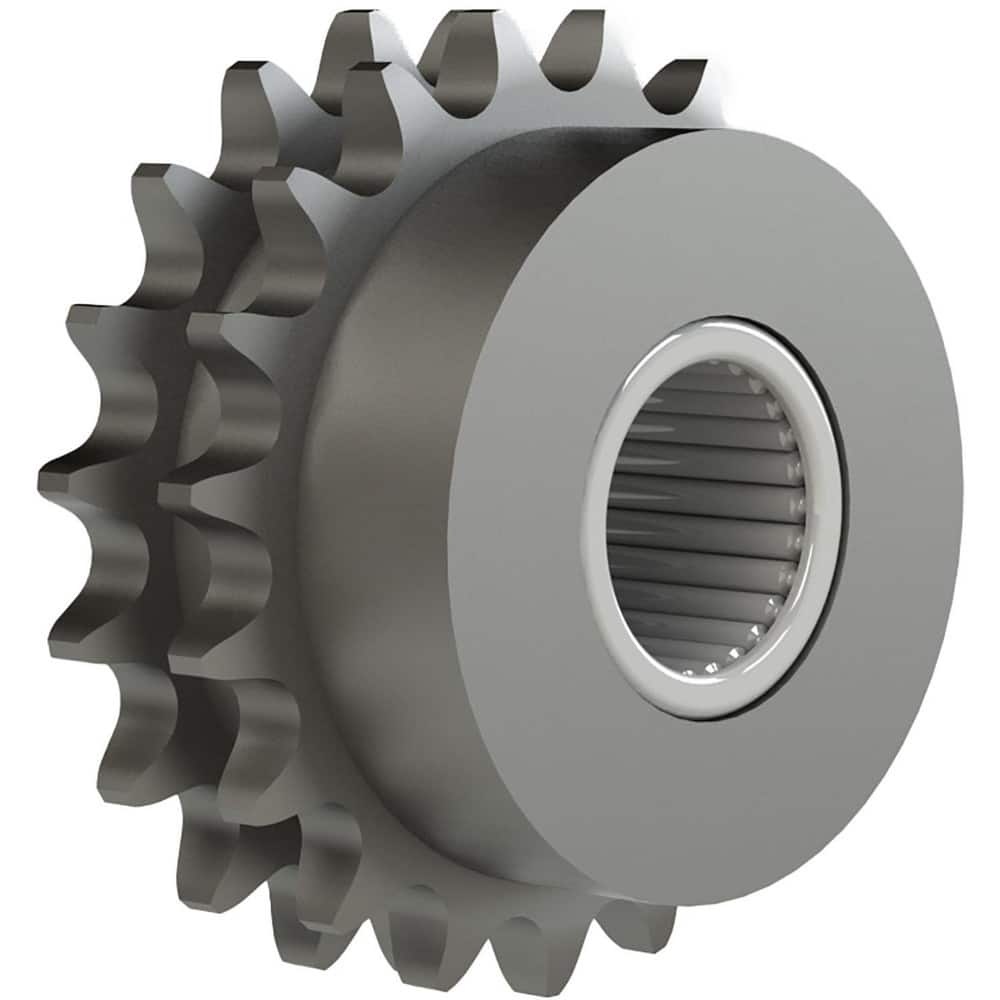
Chain Idler Sprockets; Bore Diameter: 1.0000; Hub Diameter: 2.6875; Pitch: 0.625 in; Compatible Shaft Diameter: 1 in; Number Of Strands: 2; Bearing Type: Needle; Material: Steel; Number of Teeth: 17; Minimum Order Quantity: Steel; Shaft Diameter (Inch): 1
Brand: Brewer Machine & Gear Co.
Item #: 13412218 Brand: Brewer Machine & Gear Co. Model #: D50B17F
Category: Business & Industrial > Heavy Machinery > Heavy Machinery Parts & Accessories